Pastoralia

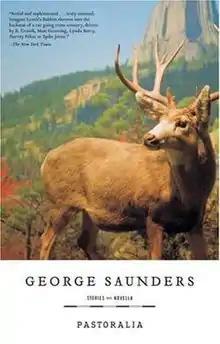
US release cover

Pastoralia is short story writer George Saunders’s second full-length short story collection, published in 2000. The collection received highly positive reviews from book critics and was ranked the fifth-greatest book of the 2000s by literary magazine "The Millions". The book consists of stories that appeared (sometimes in different forms) in "The New Yorker"; most of the stories were O. Henry Prize Stories. The collection was a "New York Times" Notable Book for 2001.